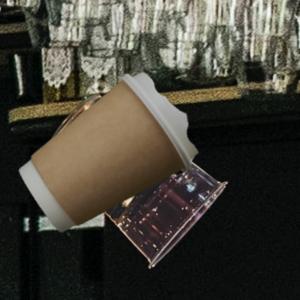
Label: cups